Odesa–Brody pipeline

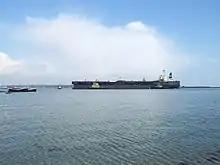
A tanker approaches pipeline's Pivdennyi Oil Terminal at Pivdennyi Port, Odesa Oblast.

The current length of the pipeline is . The pipeline is operated by Ukrtransnafta, and the oil is shipped by TNK-BP. In 2006 TNK-BP pumped 3.42 million tons of oil through the pipeline. In 2007, this volume was exceeded as already during seven month in January–July almost 5.3 million tons of oil were pumped transported.